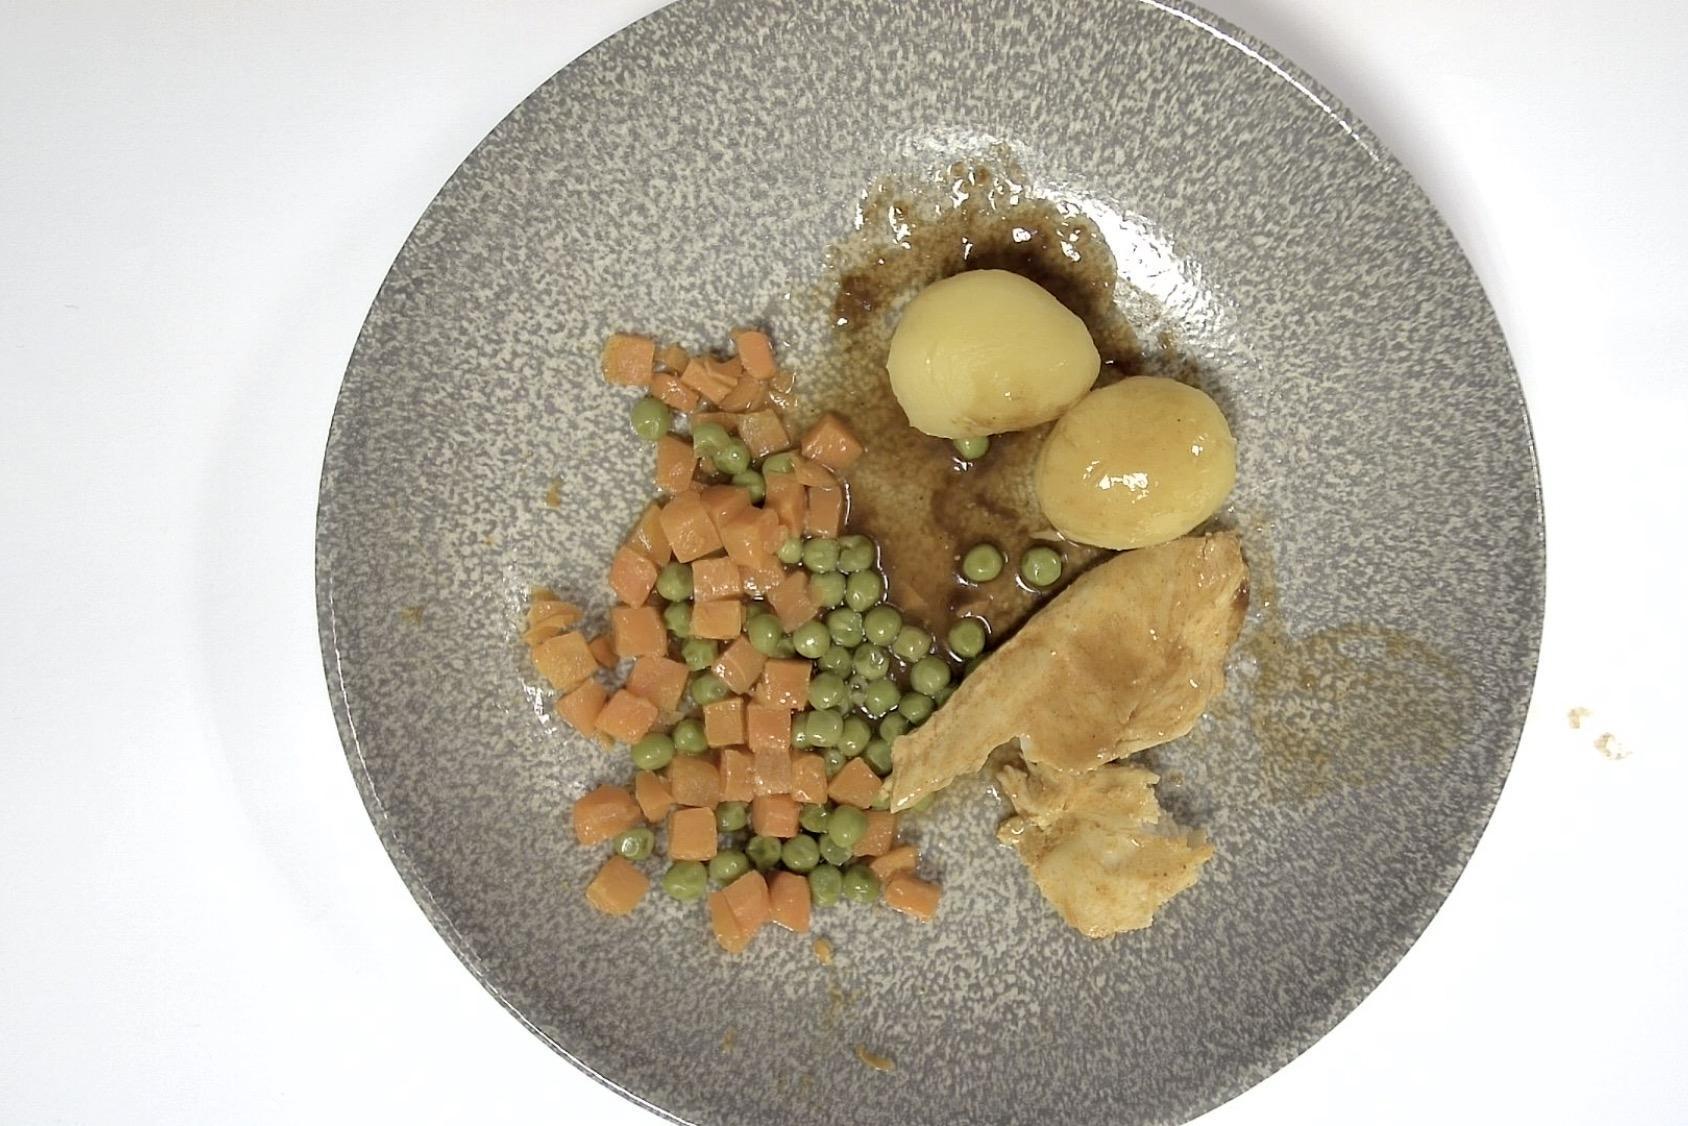
Dish: Hähnchen mit Kartoffeln , Erbsen Möhre und Braune Sauce
Portion size: Normale Portion
Ingredients: potatoes, peas, carrot, brown-sauce, chicken
Weight as served: 336 g
Energy as served: 234,940 kcal (983,980 kJ)
Fat: 4,603 g (saturated: 0,725 g)
Carbohydrates: 25,385 g (sugar: 8,252 g)
Protein: 20,962 g
Salt: 3,824 g
Weight after return: 166 g
Energy after return: 116,072 kcal